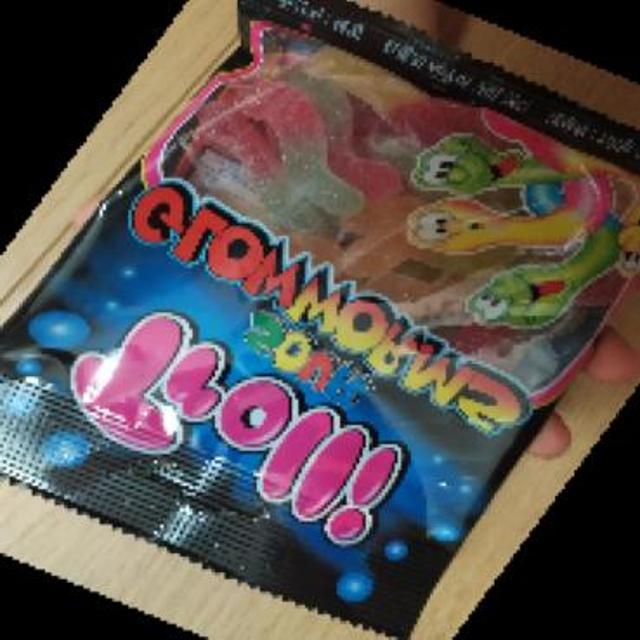
Label: plastics